Jumper's Bastion

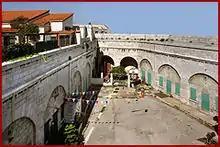
The northern bastion

The Spanish called the northern bastion "Santa Cruz Bastion"; it was designed by the Florentine military architect Giovan Giacomo Paleari Fratino in 1575. After being captured by the British in 1704 and renamed the Eight Gun Battery, it was rebuilt in 1785.